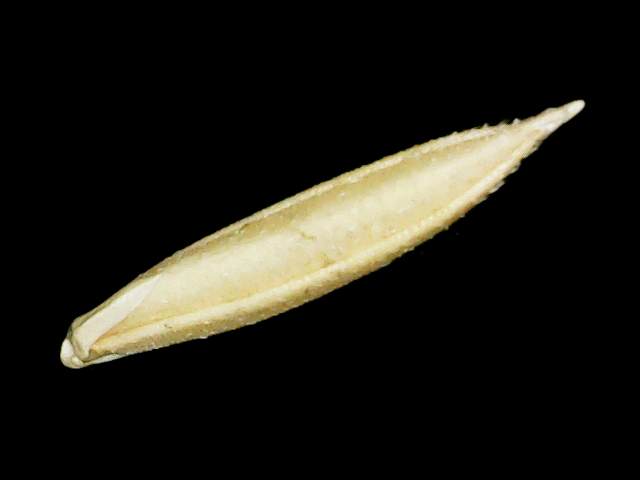
Rice variety: Binadhan25